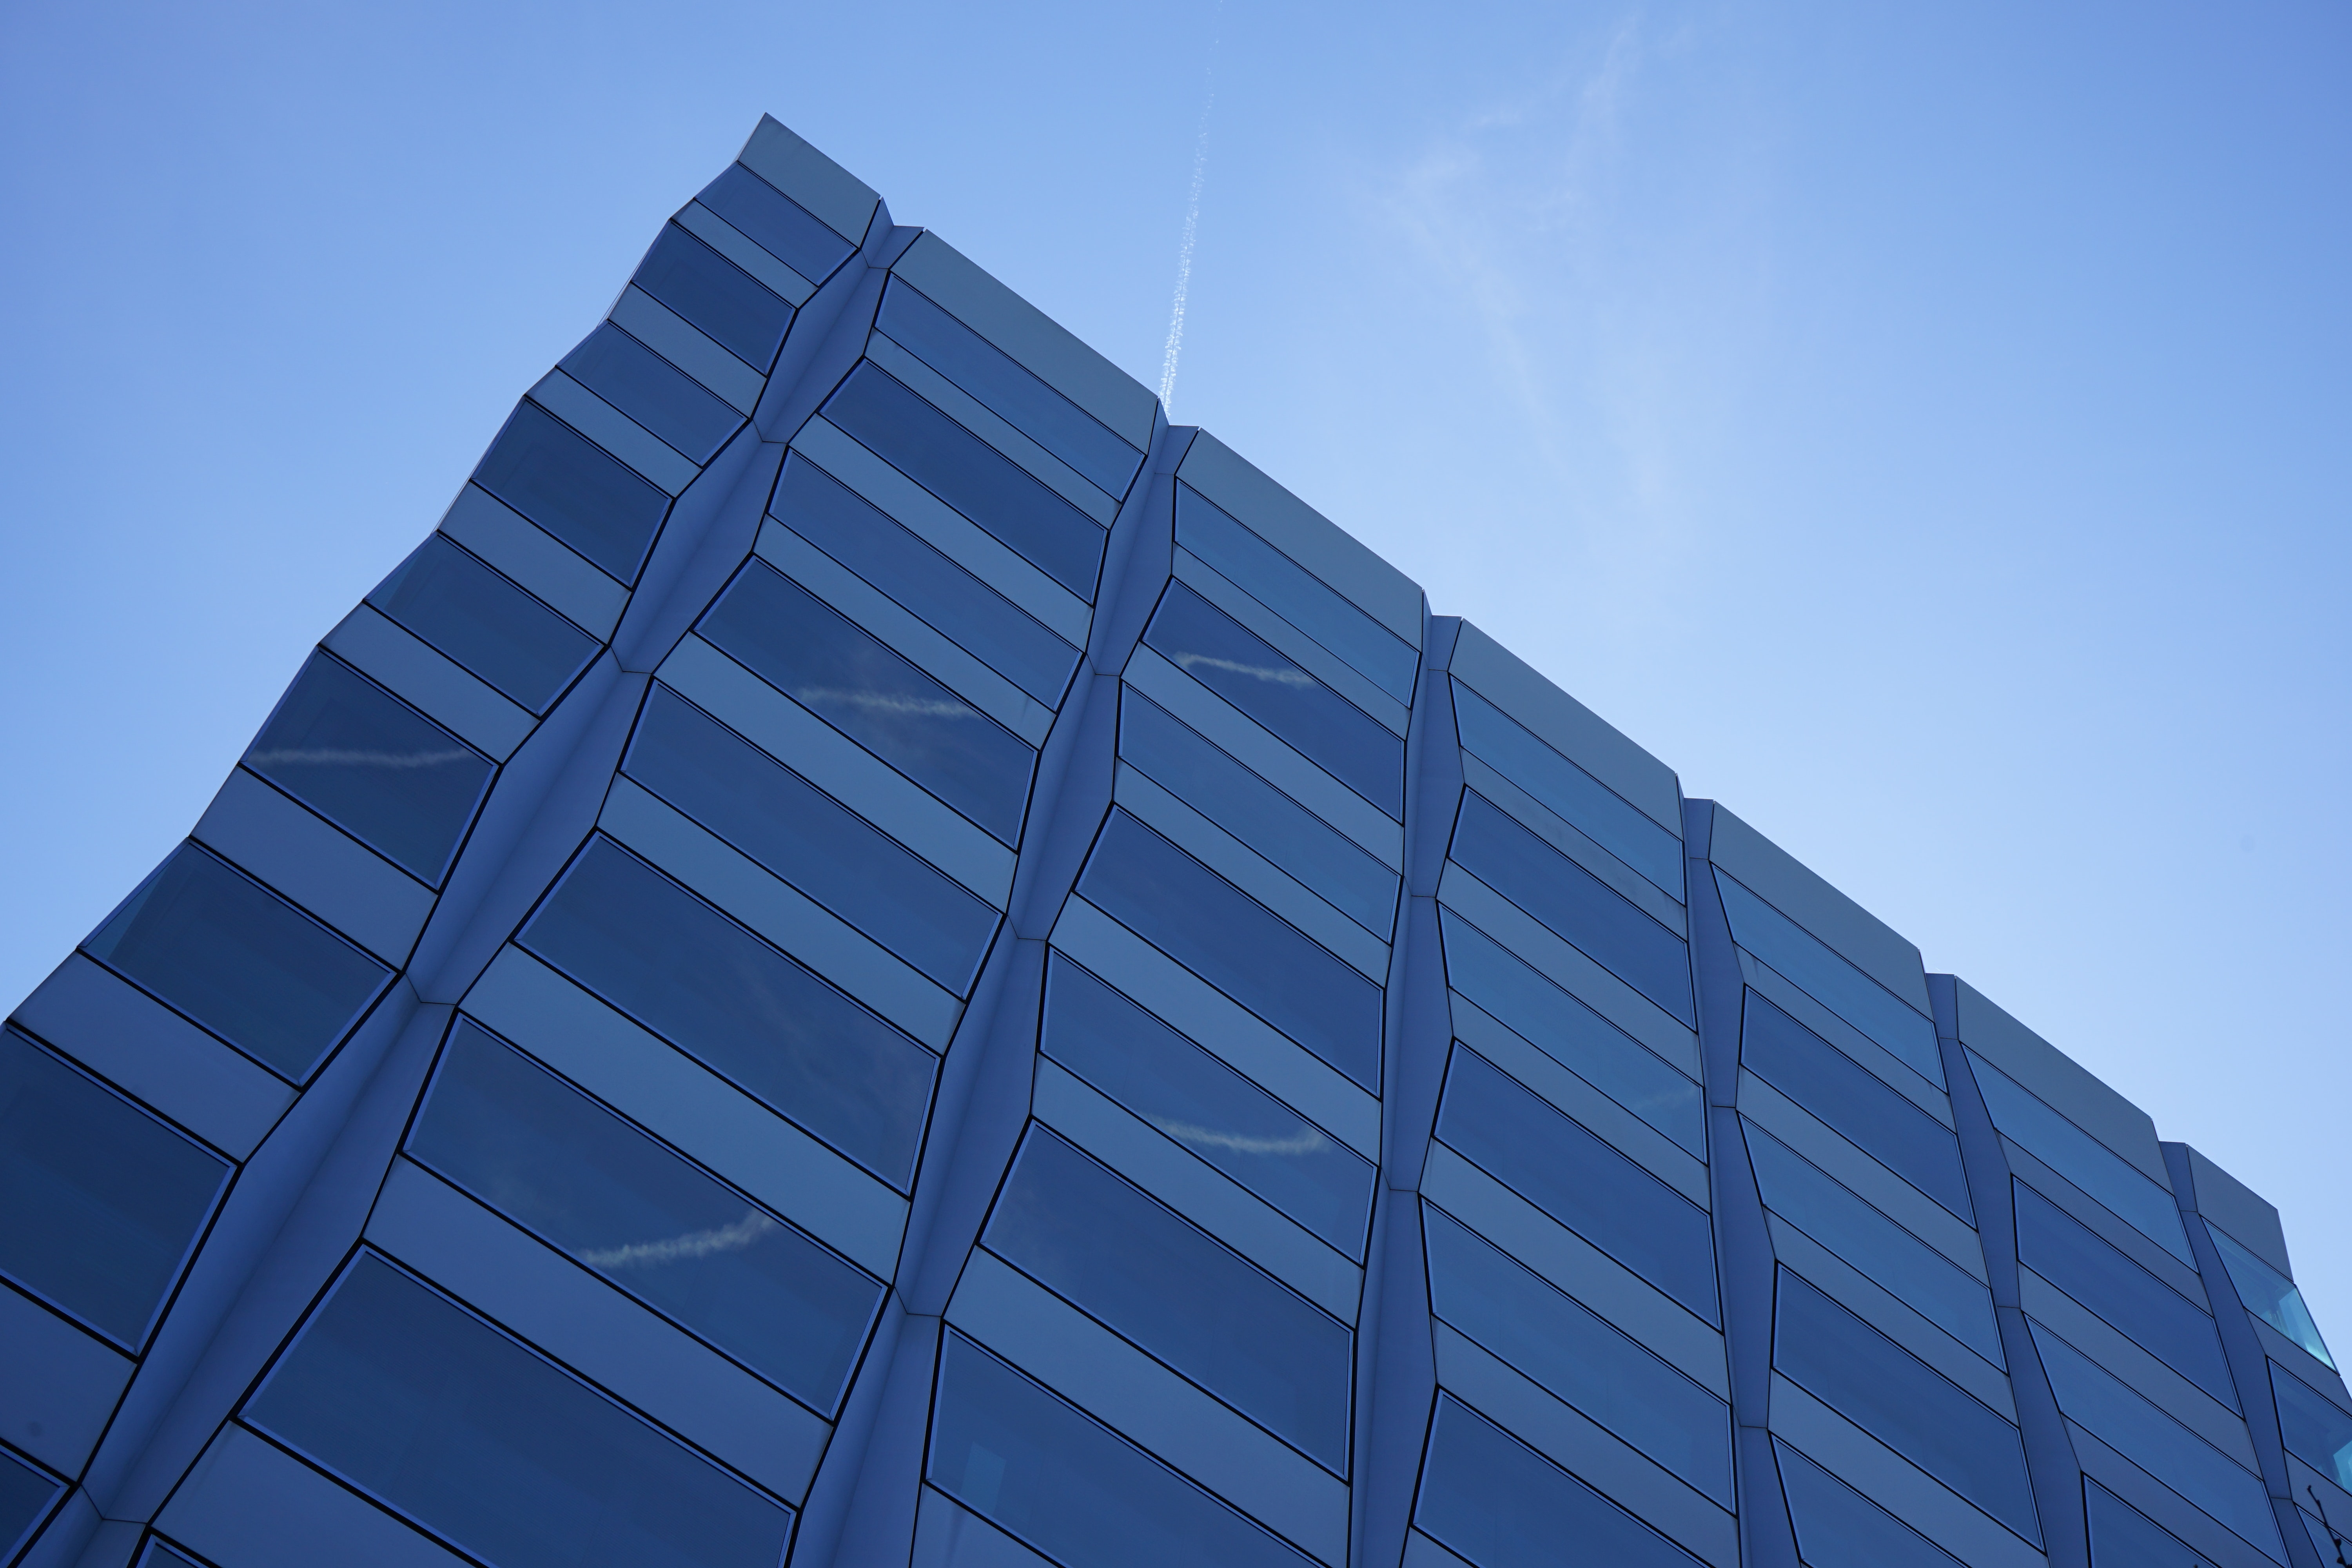
blue, architecture, daytime, sky, metropolitan area, urban area, skyscraper, commercial building, building, tower block, landmark, corporate headquarters, metropolis, city, condominium, headquarters, line, reflection, facade, tower, cloud, Material property, mixed use, real estate, glass, brutalist architecture, daylighting, symmetry, urban design